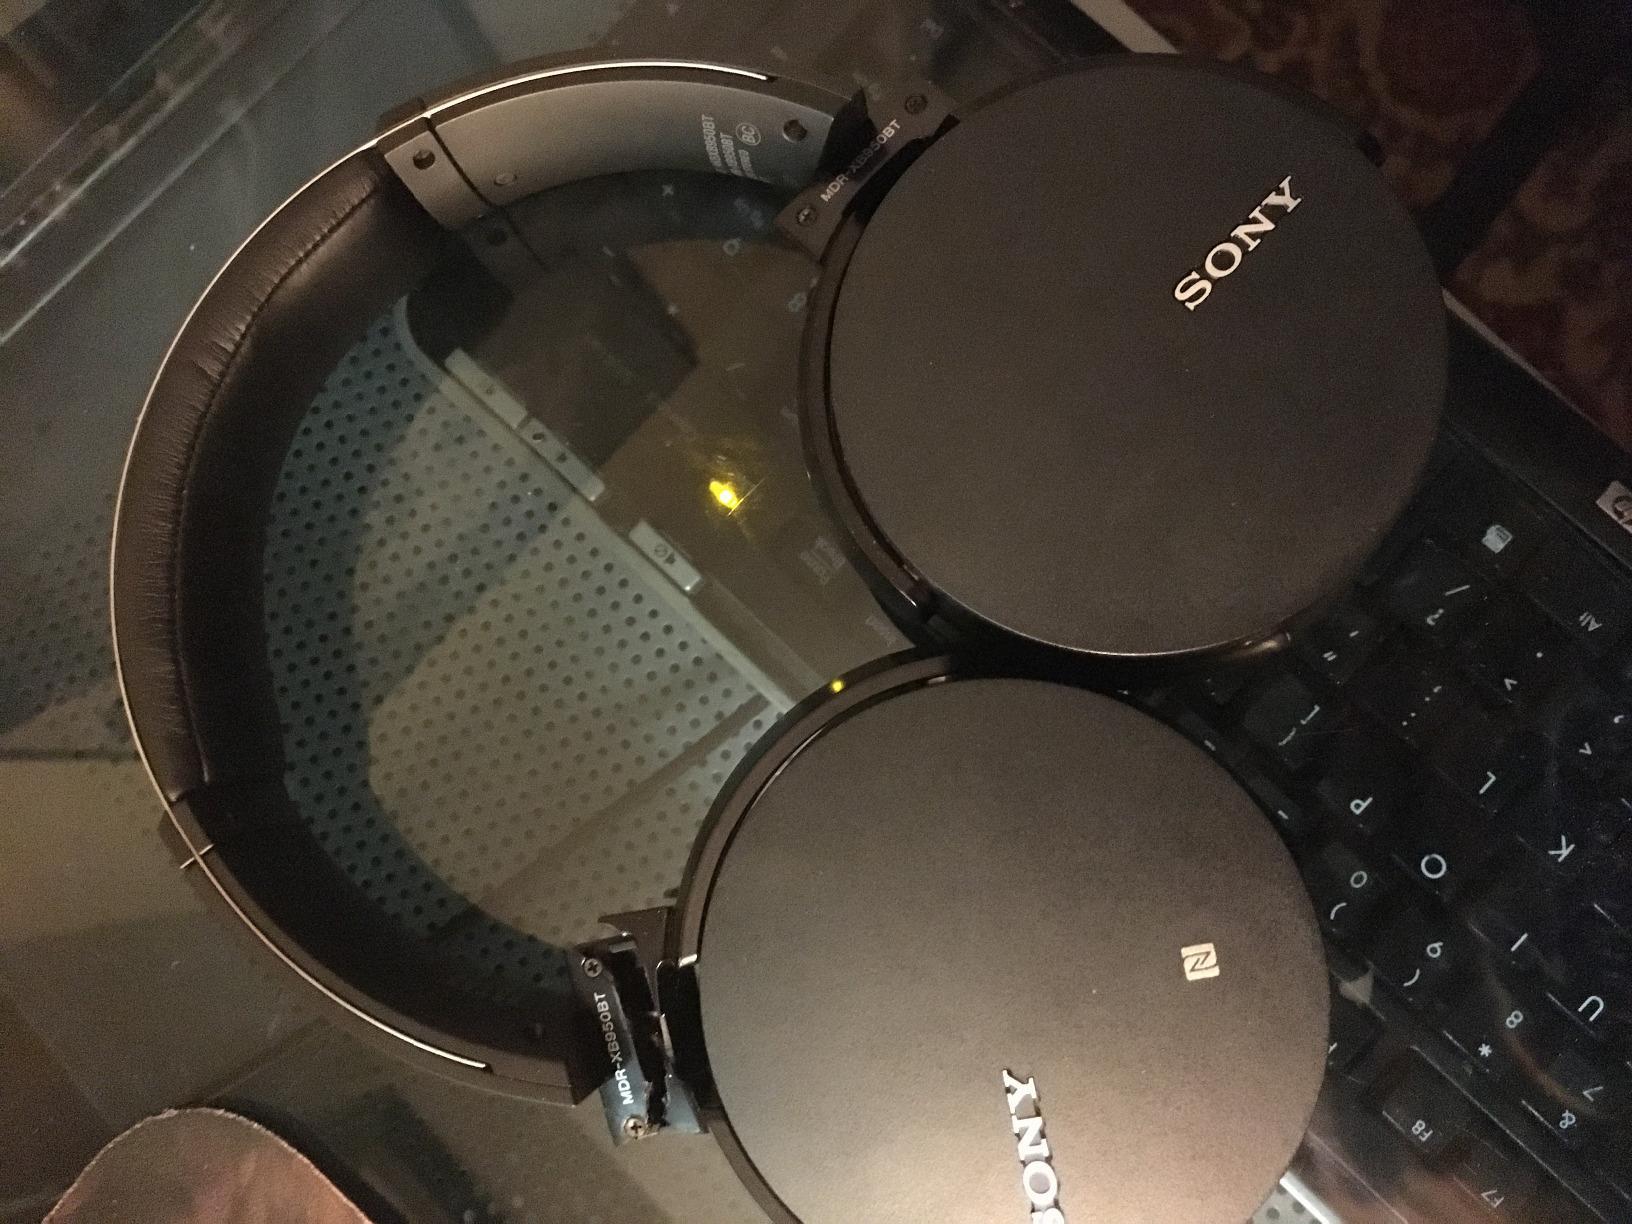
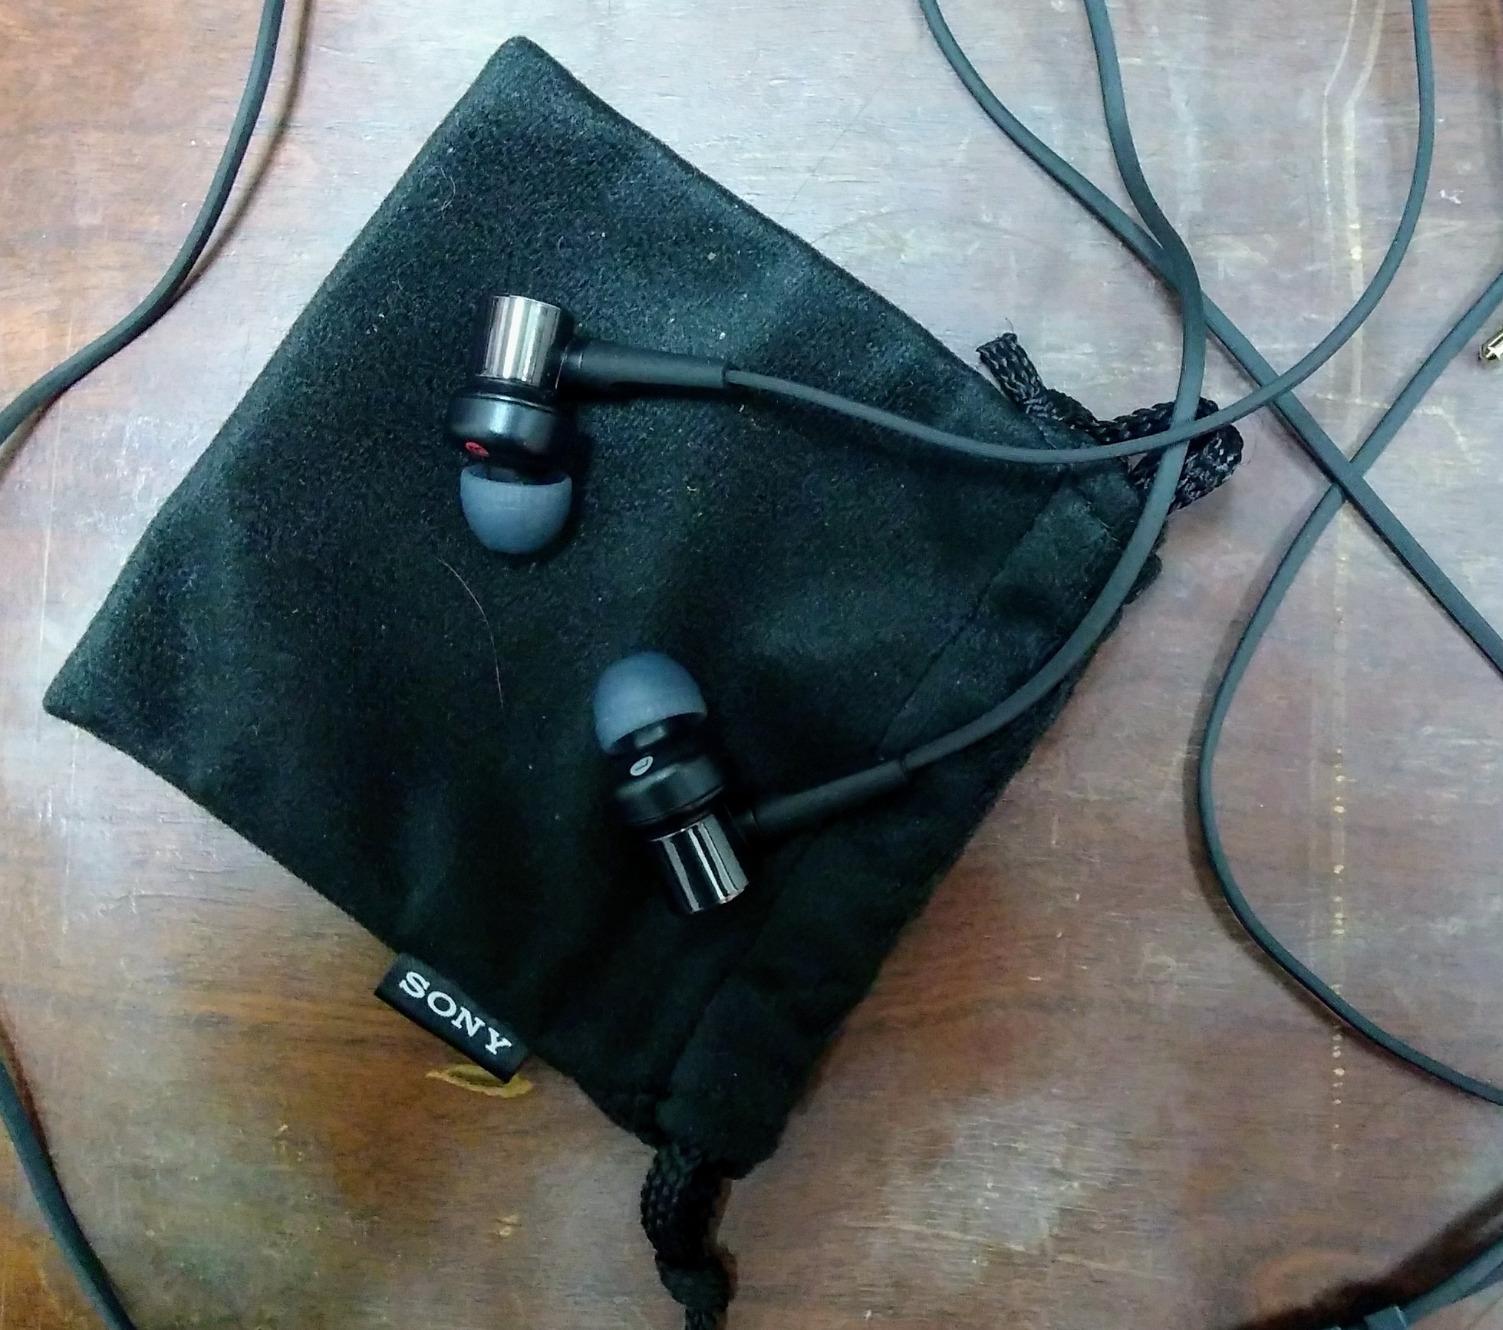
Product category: headphones
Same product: no